Archiepiscopal Palace of Alcalá de Henares

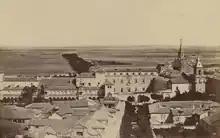
An early 20th century photo showing a complete and aerial view of the Archbishop's Palace of Alcalá before the disastrous 1939 fire.

The Archbishop's Palace was a barracks for tanks and ammunition, both during and after the Civil War, when, for the failure to prevent flammable materials that were there, there was a big fire. It was not the first suffered in its long history, but one of the most voracious, because it destroyed much of the buildings and the documentation kept there for three centuries.